Patriots (play)

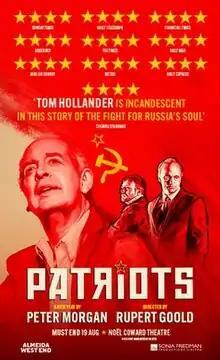
West End Poster

Patriots is a dramatic stage play by British playwright Peter Morgan. The play explores the rise and fall of Boris Berezovsky, a powerful Russian oligarch who was instrumental in shaping post-Soviet Russia. Set during the 1990s and early 2000s, the play follows Berezovsky’s meteoric rise from mathematician to billionaire media mogul and kingmaker, as he helps Vladimir Putin ascend to power—only to later become his enemy.